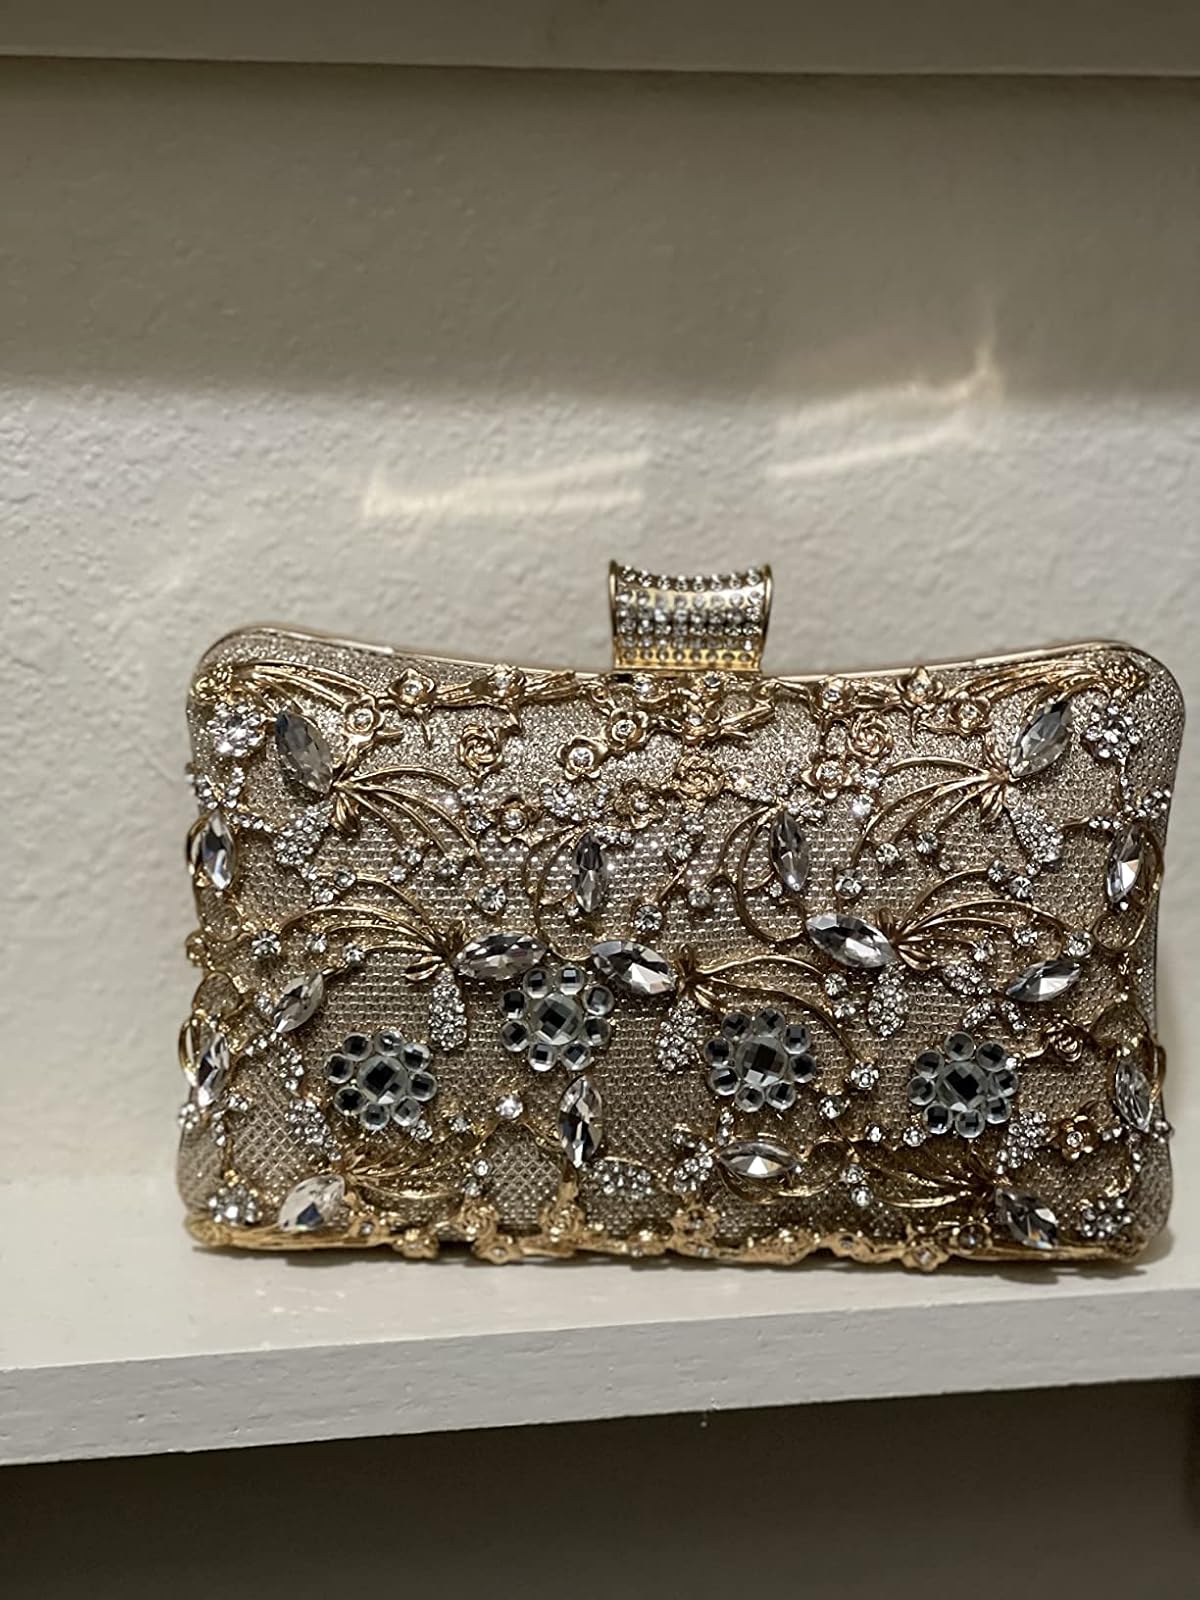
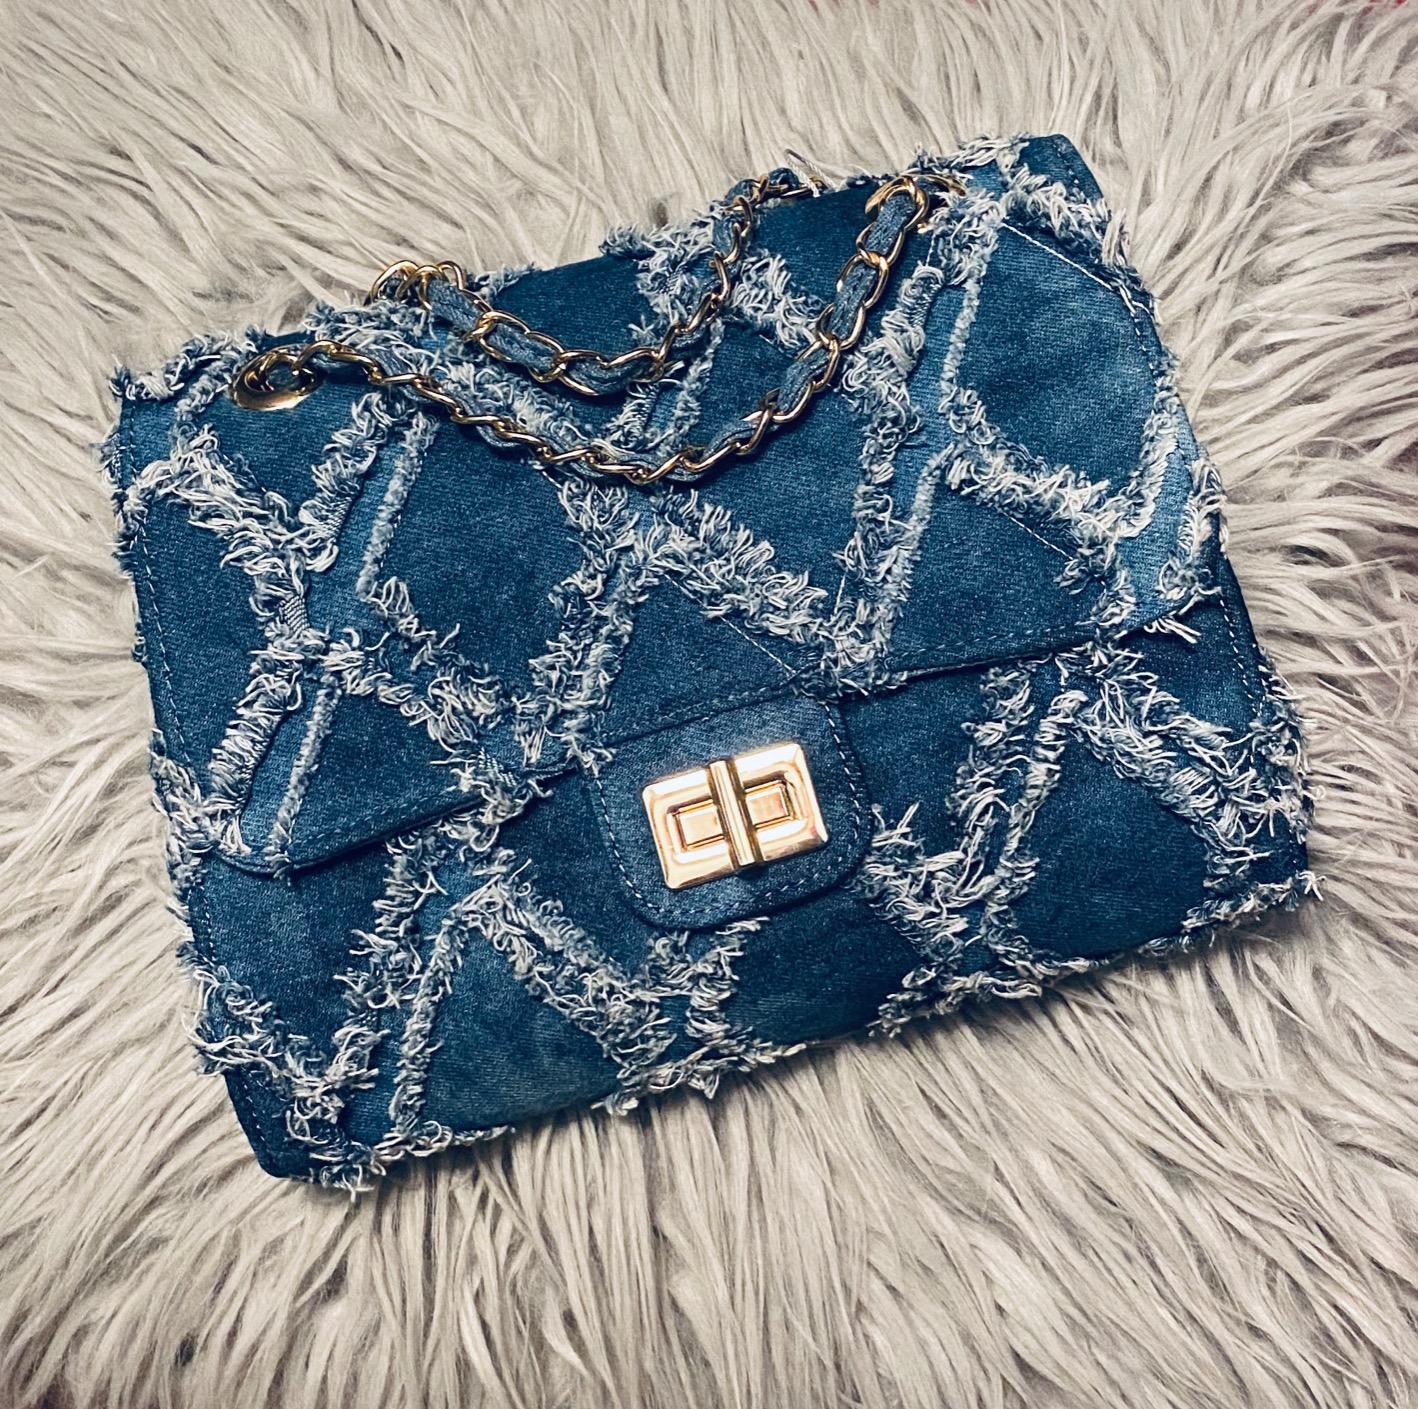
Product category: accessories_handbag
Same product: no